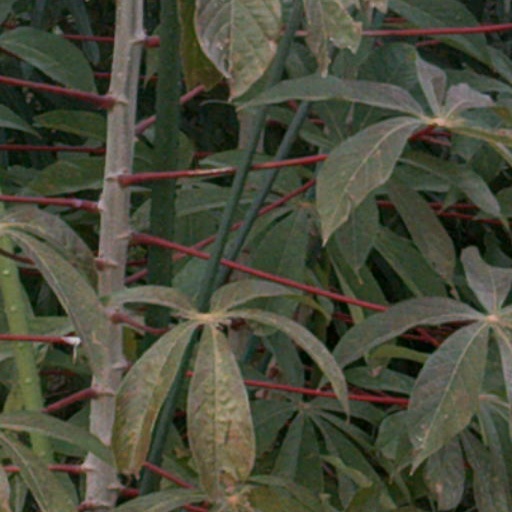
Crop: cassava